Studio (band)

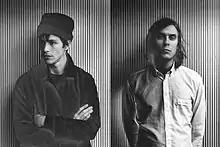

Studio was a Swedish musical duo consisting of Dan Lissvik and Rasmus Hägg, founded by Lissvik (Atelje) in 2000 at Valand School of Fine Arts . Studio have been described as the missing link between The Cure and Lindstrøm – while simultaneously touching upon Can, Neu, Happy Mondays and The Smiths – in their creation of an "afrobeat-dub-disco-indie-pop" adventure. Their album "West Coast" was chosen by Rough Trade in London as one of the 10 best albums of 2007 and they have remixed artists such as Kylie Minogue and A Mountain of One.